List of measuring instruments

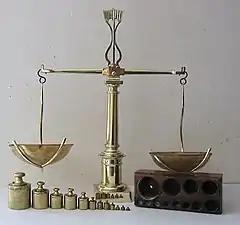
A pair of scales: An instrument for measuring mass in a force field by balancing forces.

For the ranges of volume-values see: Orders of magnitude (volume)